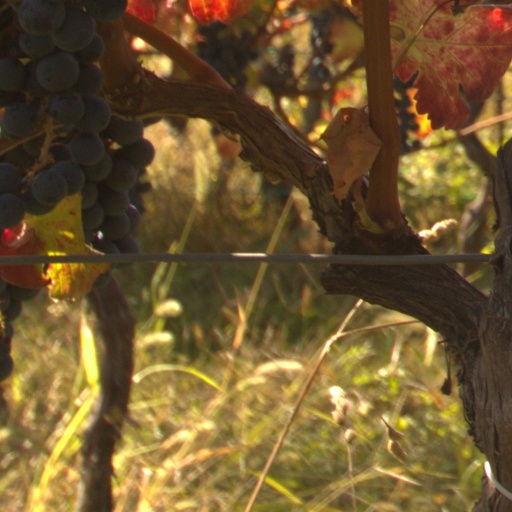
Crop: grape